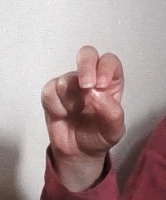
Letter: gaaf